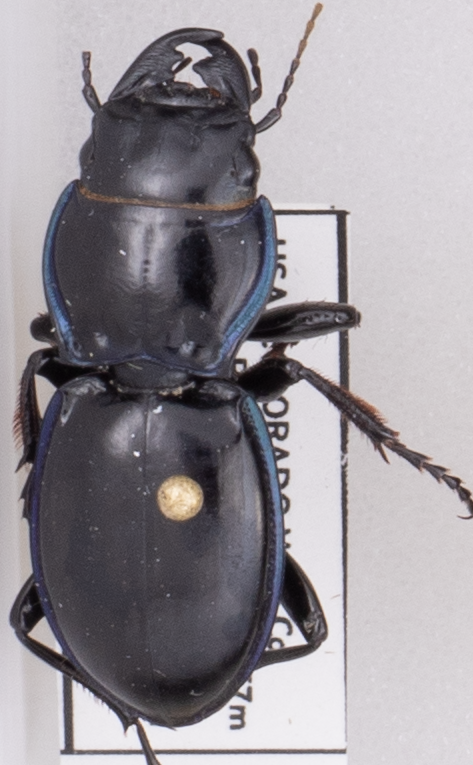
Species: Pasimachus elongatus
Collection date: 2022-05-25
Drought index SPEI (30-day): -0.17
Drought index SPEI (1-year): -1.13
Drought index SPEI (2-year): -1.28